Eirin Faldet

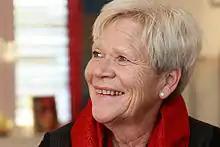
Eirin Faldet.

Eirin Faldet (born 5 January 1944 in Oslo) is a Norwegian politician for the Labour Party. She was elected to the Norwegian Parliament from Hedmark in 1985, and has been re-elected on five occasions. She has served as Deputy President of the Storting since 2001. On the local level she was a member of the municipal council of Trysil Municipality from 1975 to 1978. Prior to entering politics she was a teacher and a social worker.